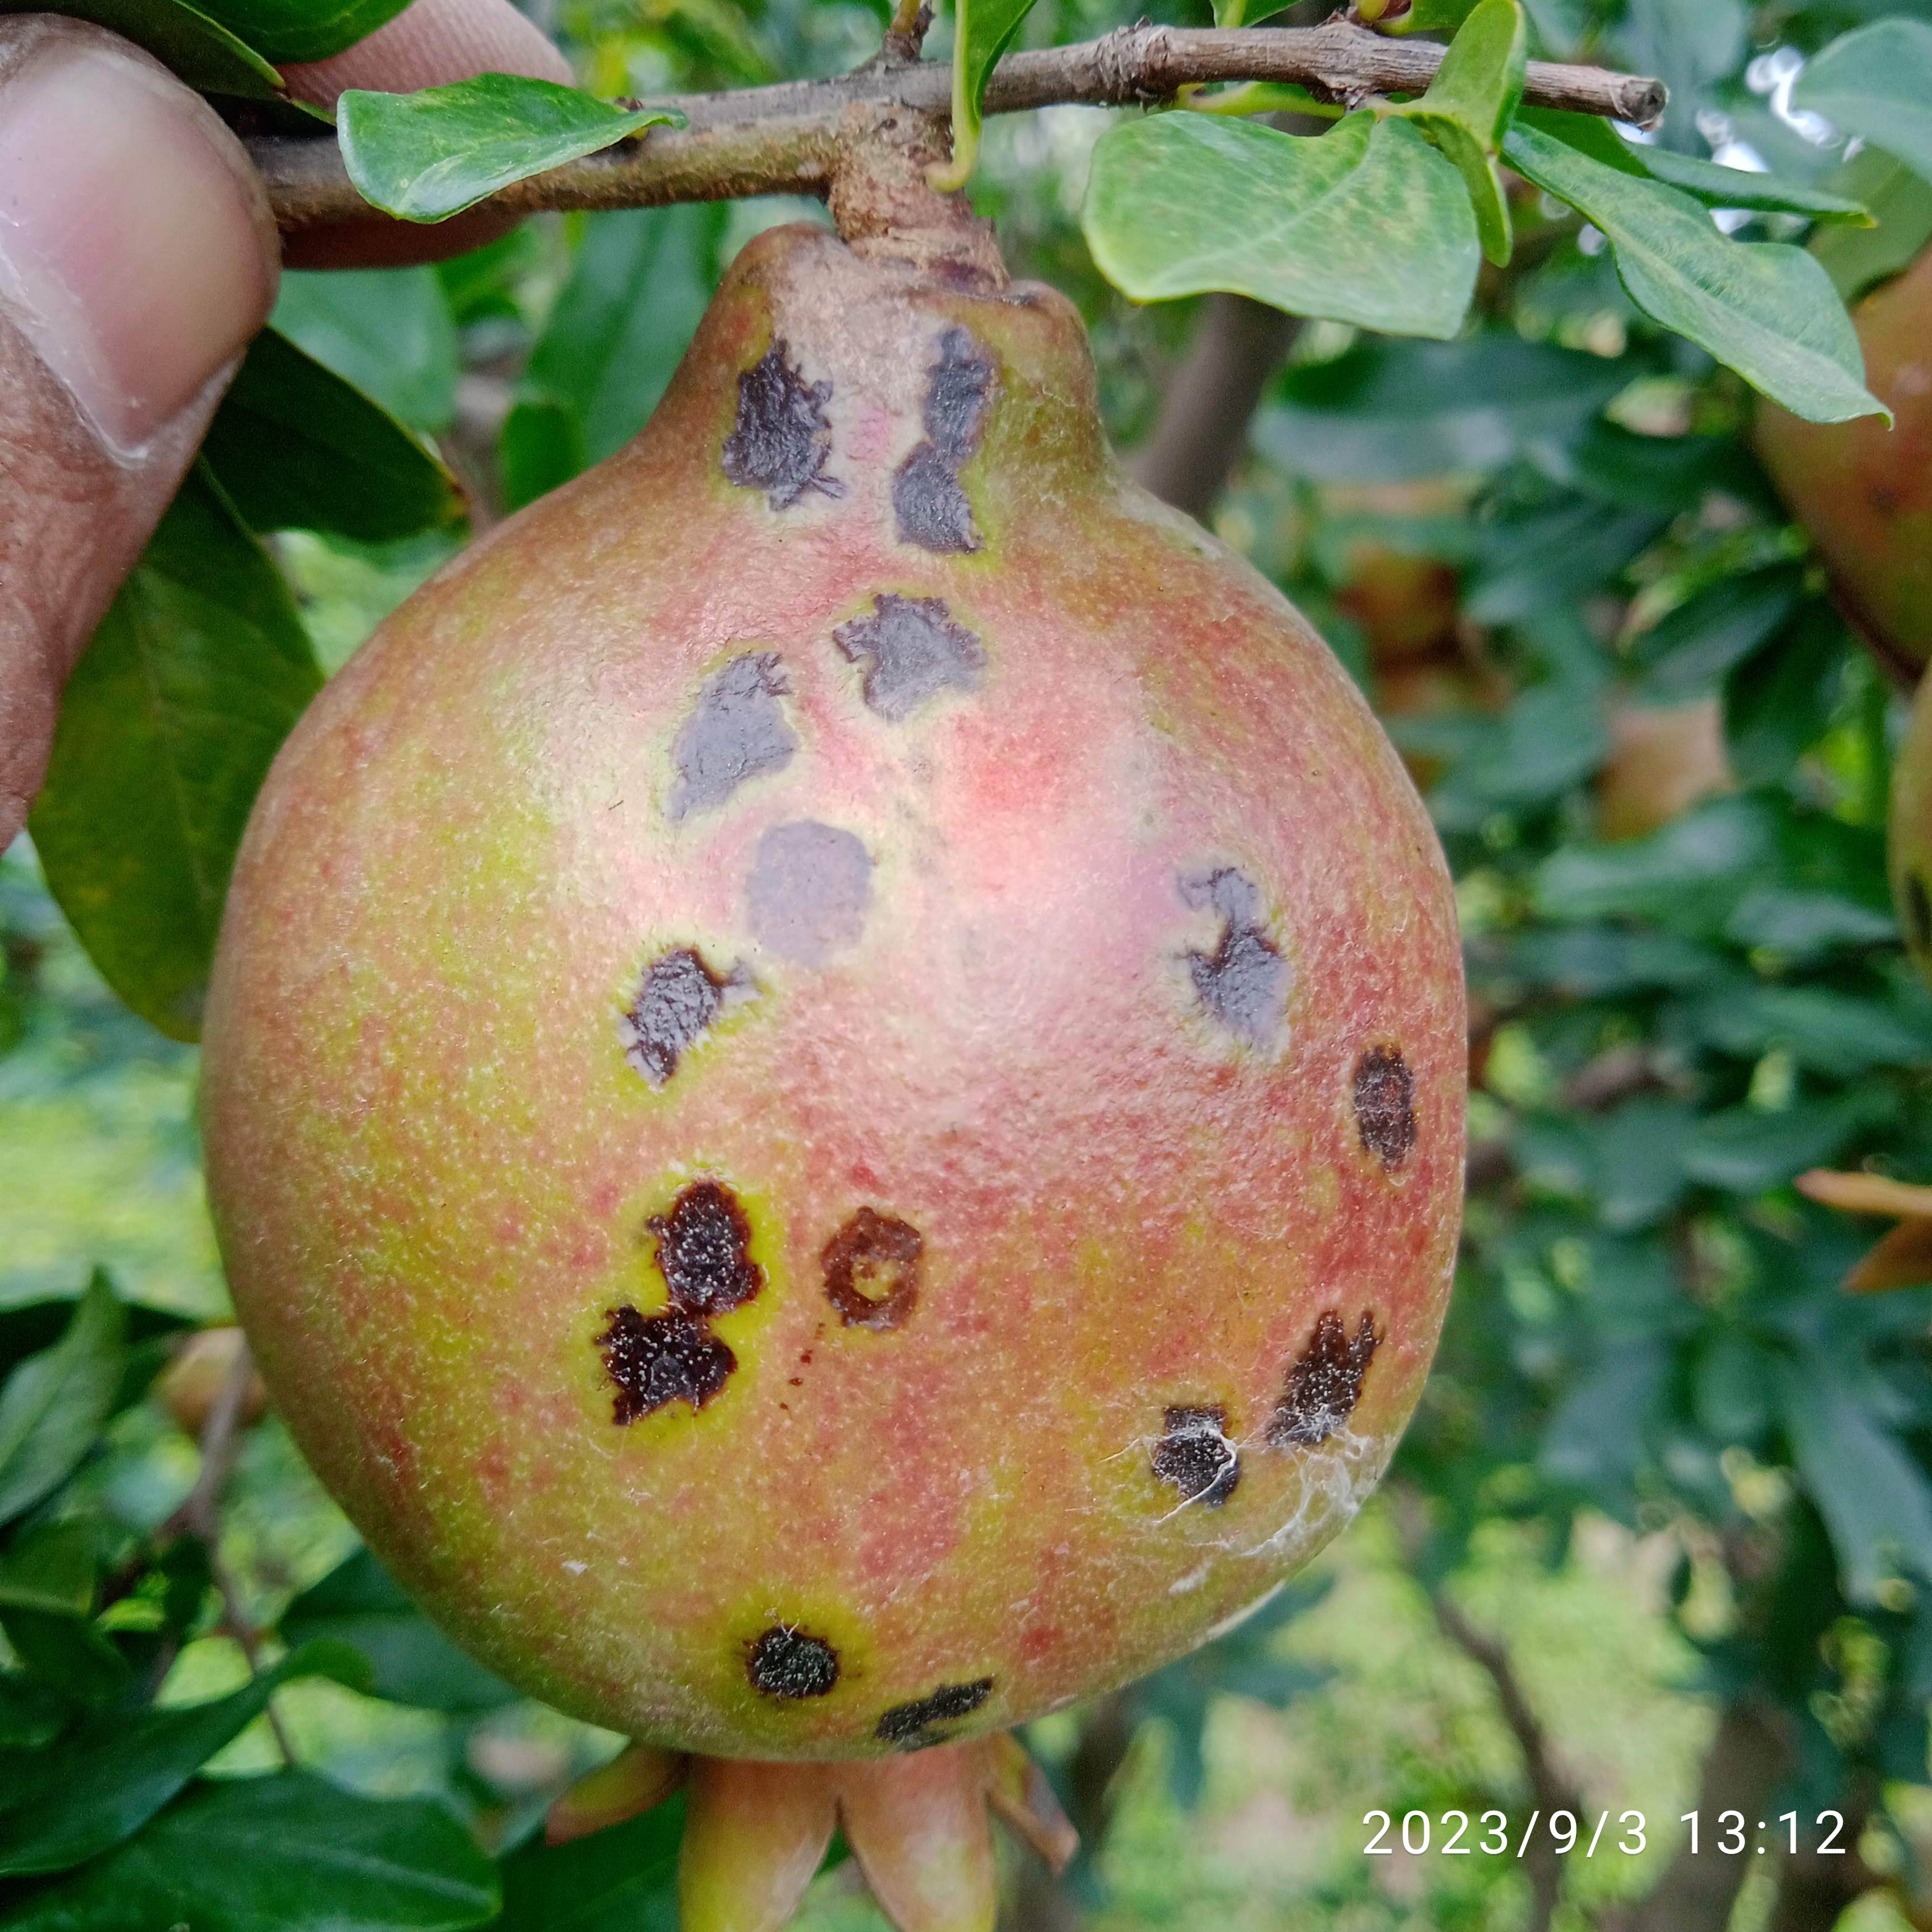
Label: Anthracnose